Pentti Eskola (athlete)

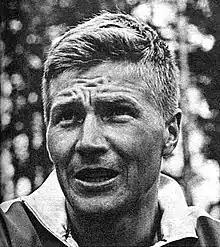

Pentti Eskola (born 16 July 1938) is a Finnish athlete. He competed in the men's long jump at the 1964 Summer Olympics.